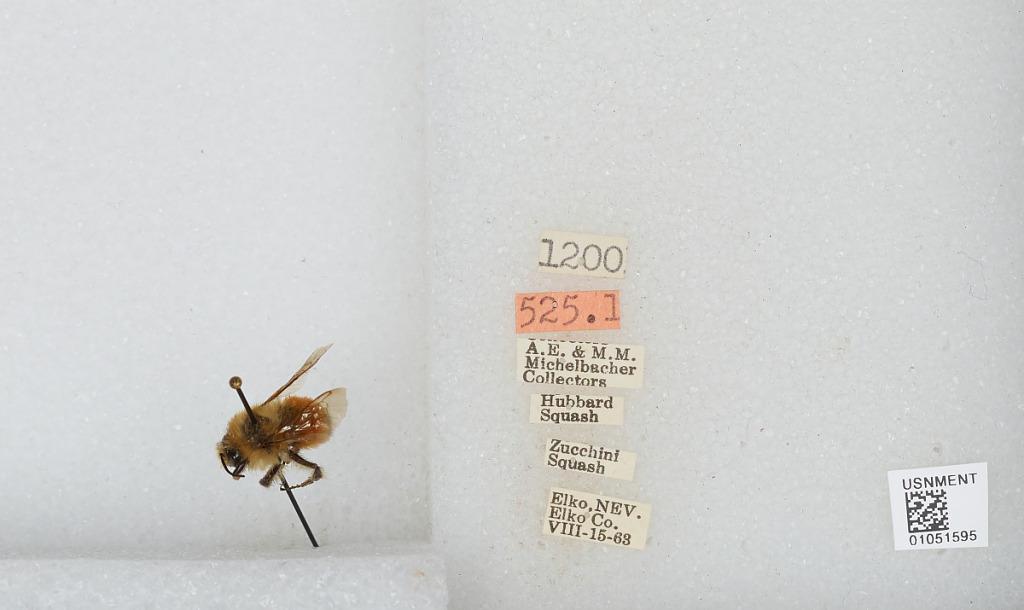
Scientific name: Bombus sp.
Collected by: A. Michelbacher & M. Michelbacher
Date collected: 1963-8-15
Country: United States
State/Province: Nevada
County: Elko
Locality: Elko
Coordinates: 40.83, -115.77